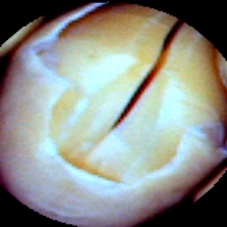
Label: Skin-damaged